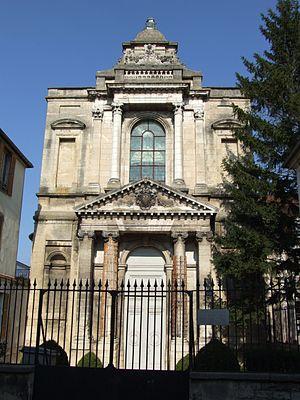
Chapelle des Visitandines, Auxerre, Bourgogne, FRANCE
Auxerre [osɛʁ] est une commune française située dans le nord-ouest de la région Bourgogne-Franche-Comté, dans le département de l'Yonne, dont elle est le chef-lieu. Également bureau centralisateur de quatre cantons et siège de la communauté d'agglomération de l'Auxerrois, elle comptait 34 634 habitants au dernier recensement en 2017, ce qui en fait la première commune icaunaise et la cinquième commune de Bourgogne-Franche-Comté en nombre d'habitants. Son aire urbaine totalise près de 93 000 habitants la même année. L'unité urbaine d'Auxerre est la 146ᵉ unité urbaine la plus peuplée de France avec 43 000 habitants.